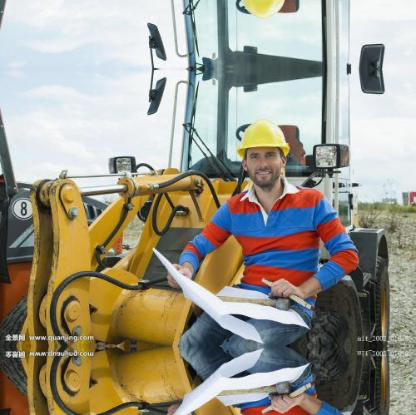
Objects in the image:
label: helmet
label: helmet